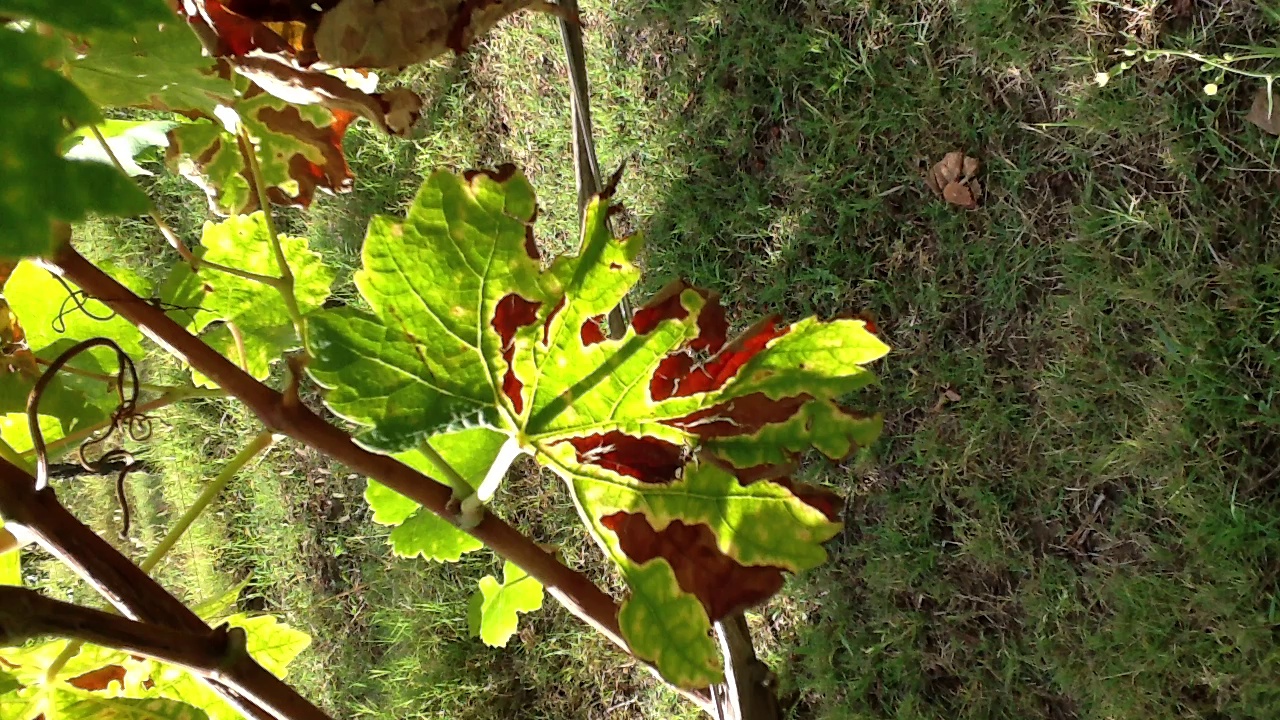
Label: esca